Rogers–Post Site

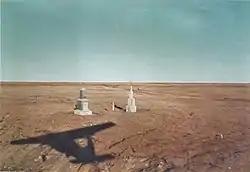

The Rogers–Post Site, located on the North Slope of the U.S. state of Alaska, is the location of a plane crash that killed humorist Will Rogers and aviator Wiley Post on August 15, 1935, during an aerial tour of Alaska. It is about southwest of Utqiaġvik, on the north side of Walakpa Bay near the mouth of the Walakpa River. The flight was described by the Associated Press as a prelude to a planned Trans-Siberian flight to Moscow. The pair were flying from Fairbanks to Barrow (modern-day Utqiaġvik) when they encountered fog and low visibility. Locating a hole in the fog at Walakpa Bay, they landed. They spent some time with a small party of Alaska Natives and received directions for the short distance remaining to Barrow. They were barely airborne, around , when the motor failed. The aircraft plummeted into the lagoon and overturned. It was the first fatal air accident near the city of Utqiaġvik.